2012–13 UEFA Women's Champions League

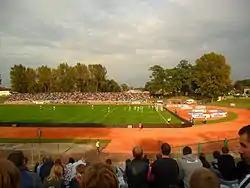
Unia Racibórz – Wolfsburg (1–5)

The top-scorer award is given to the player scoring the most goals including the qualifying rounds, thus Romanian player Laura Rus from Apollon Limassol won the award by scoring 11 goals up to the round of 32. Conny Pohlers scored her 42nd goal in the competition history, to become the sole all-time topscorer.